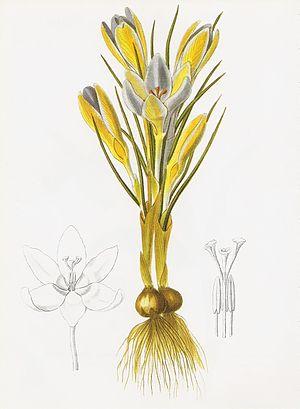
Crocus pusillus (aujourd'hui C. biflorus), une peinture effectuée par Miss S. A. Drake (fl. 1820s-1480s), depuis le 23ième volume de Botanical register (1837), édité par John Lindley